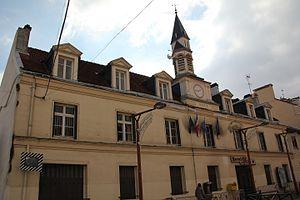
La mairie de Villeparisis, Seine-et-Marne, France.